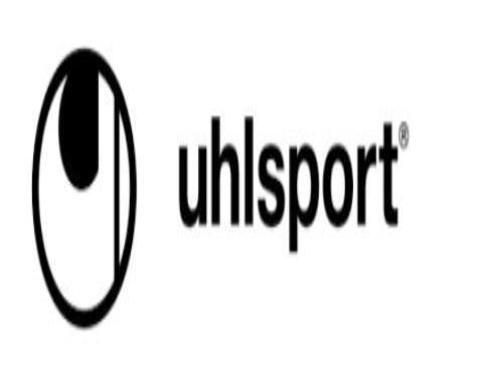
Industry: Sports